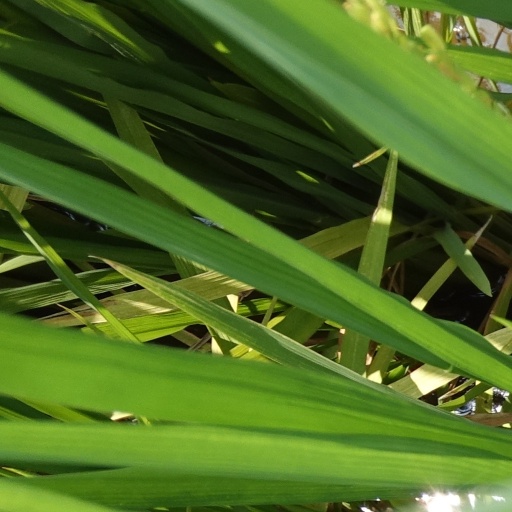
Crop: rice